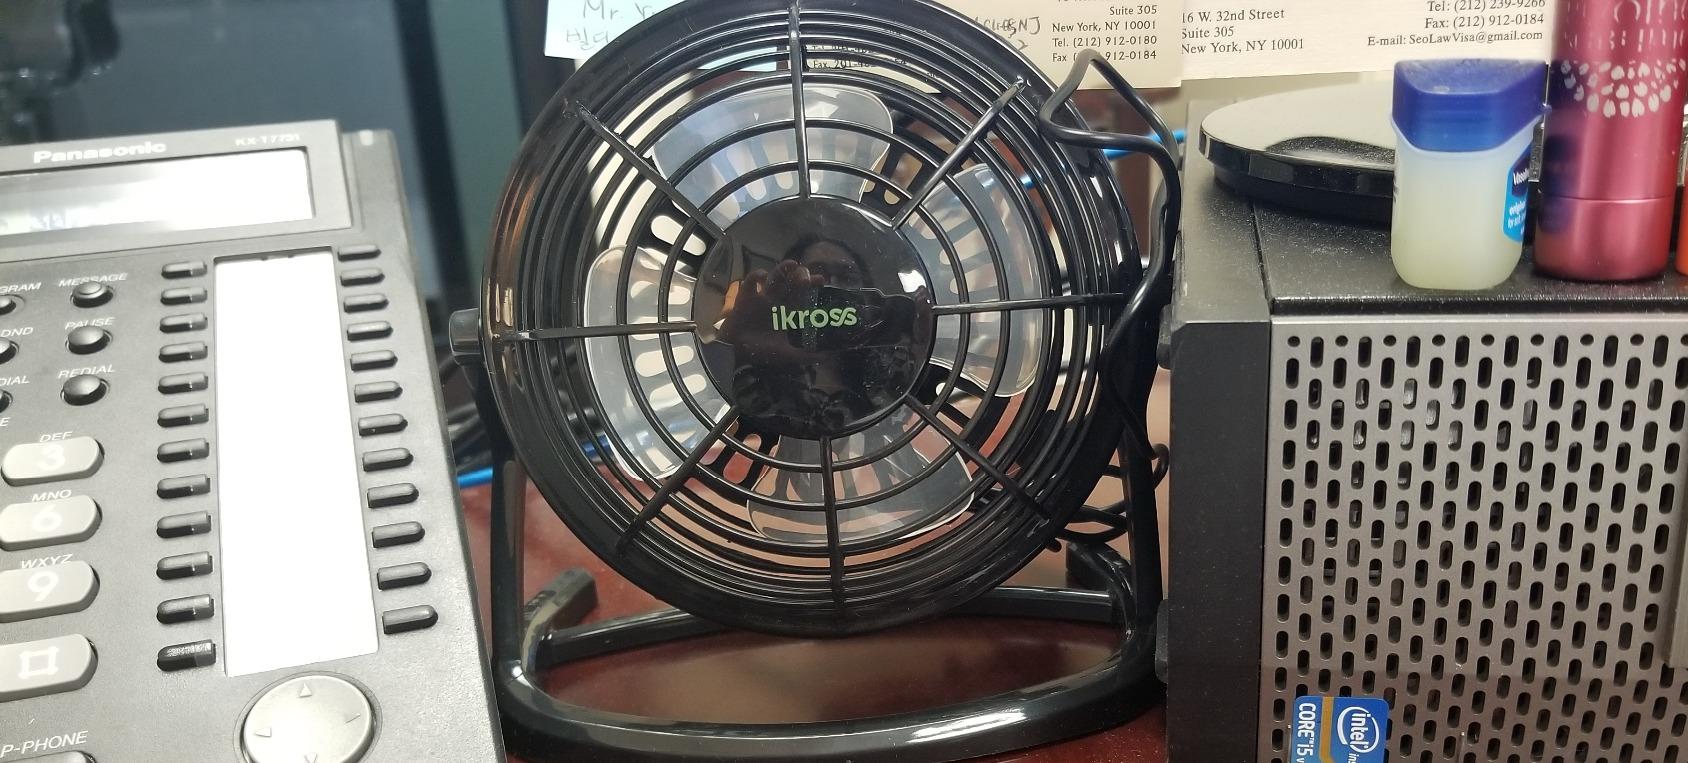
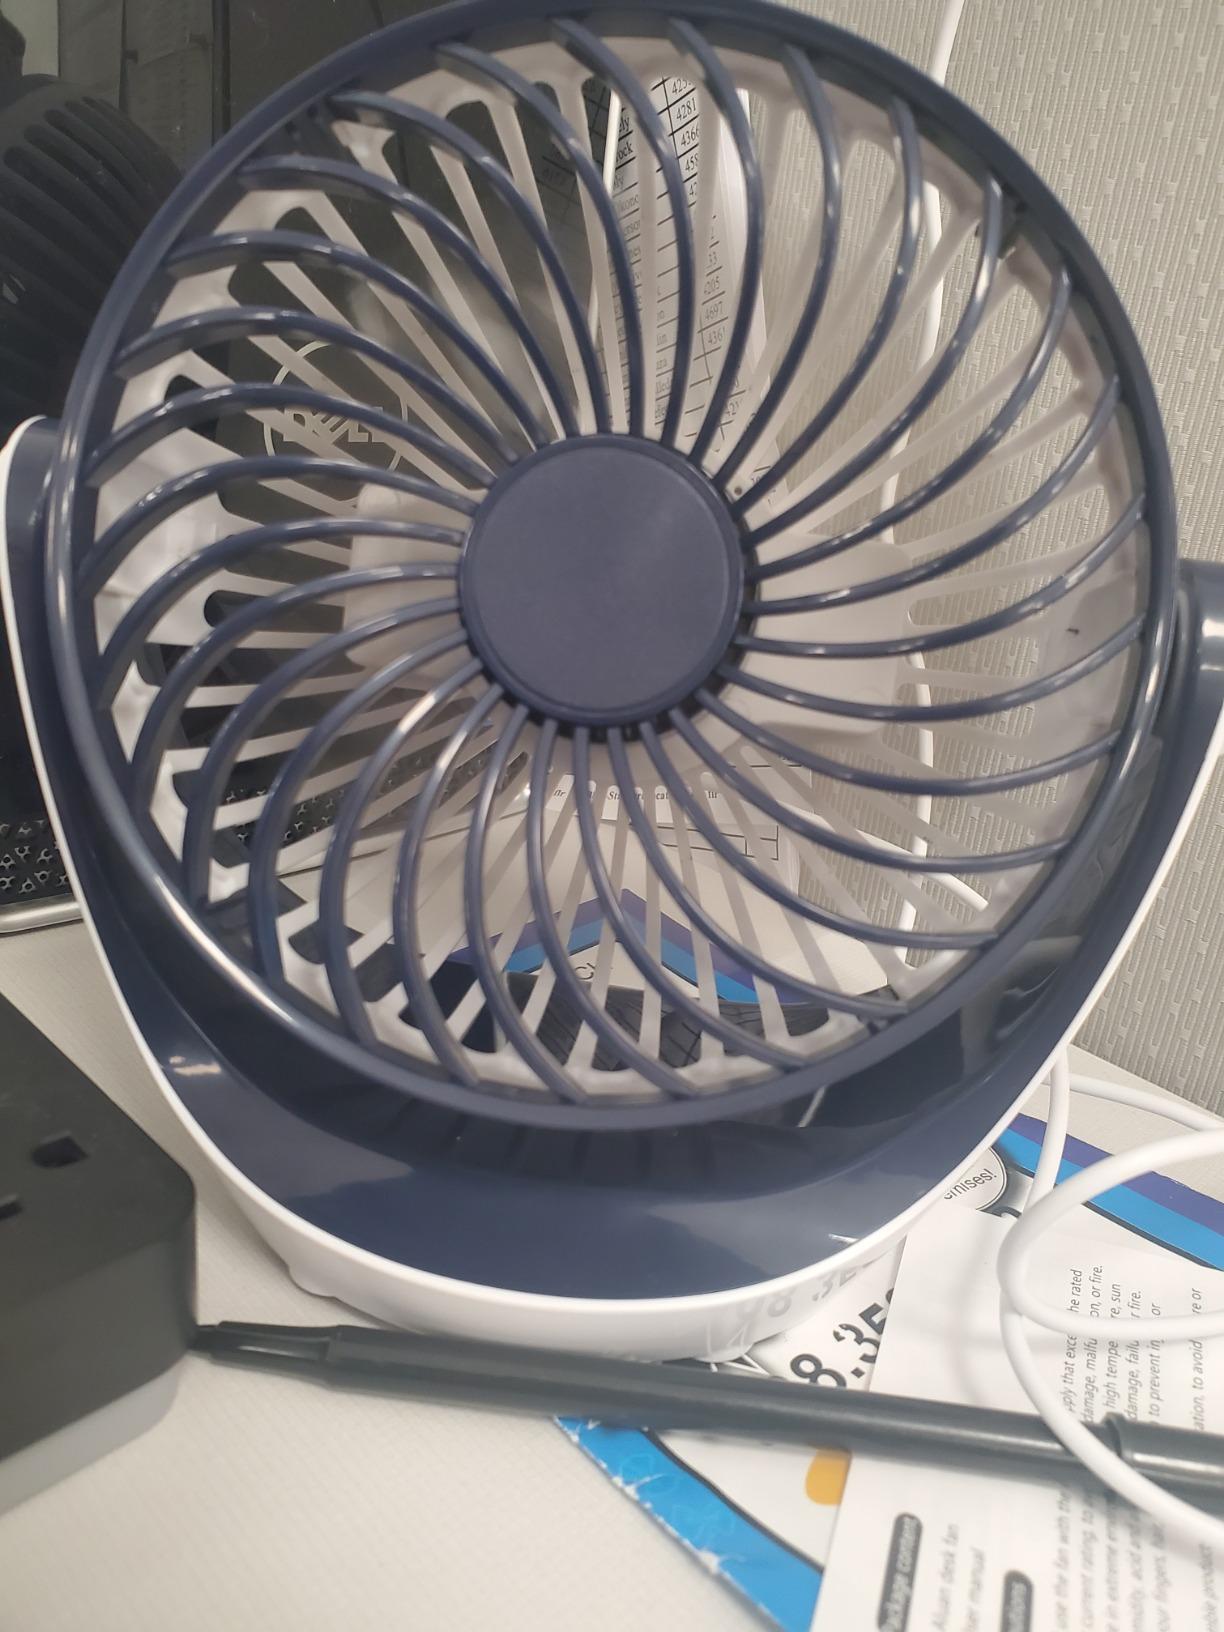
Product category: fan
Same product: no